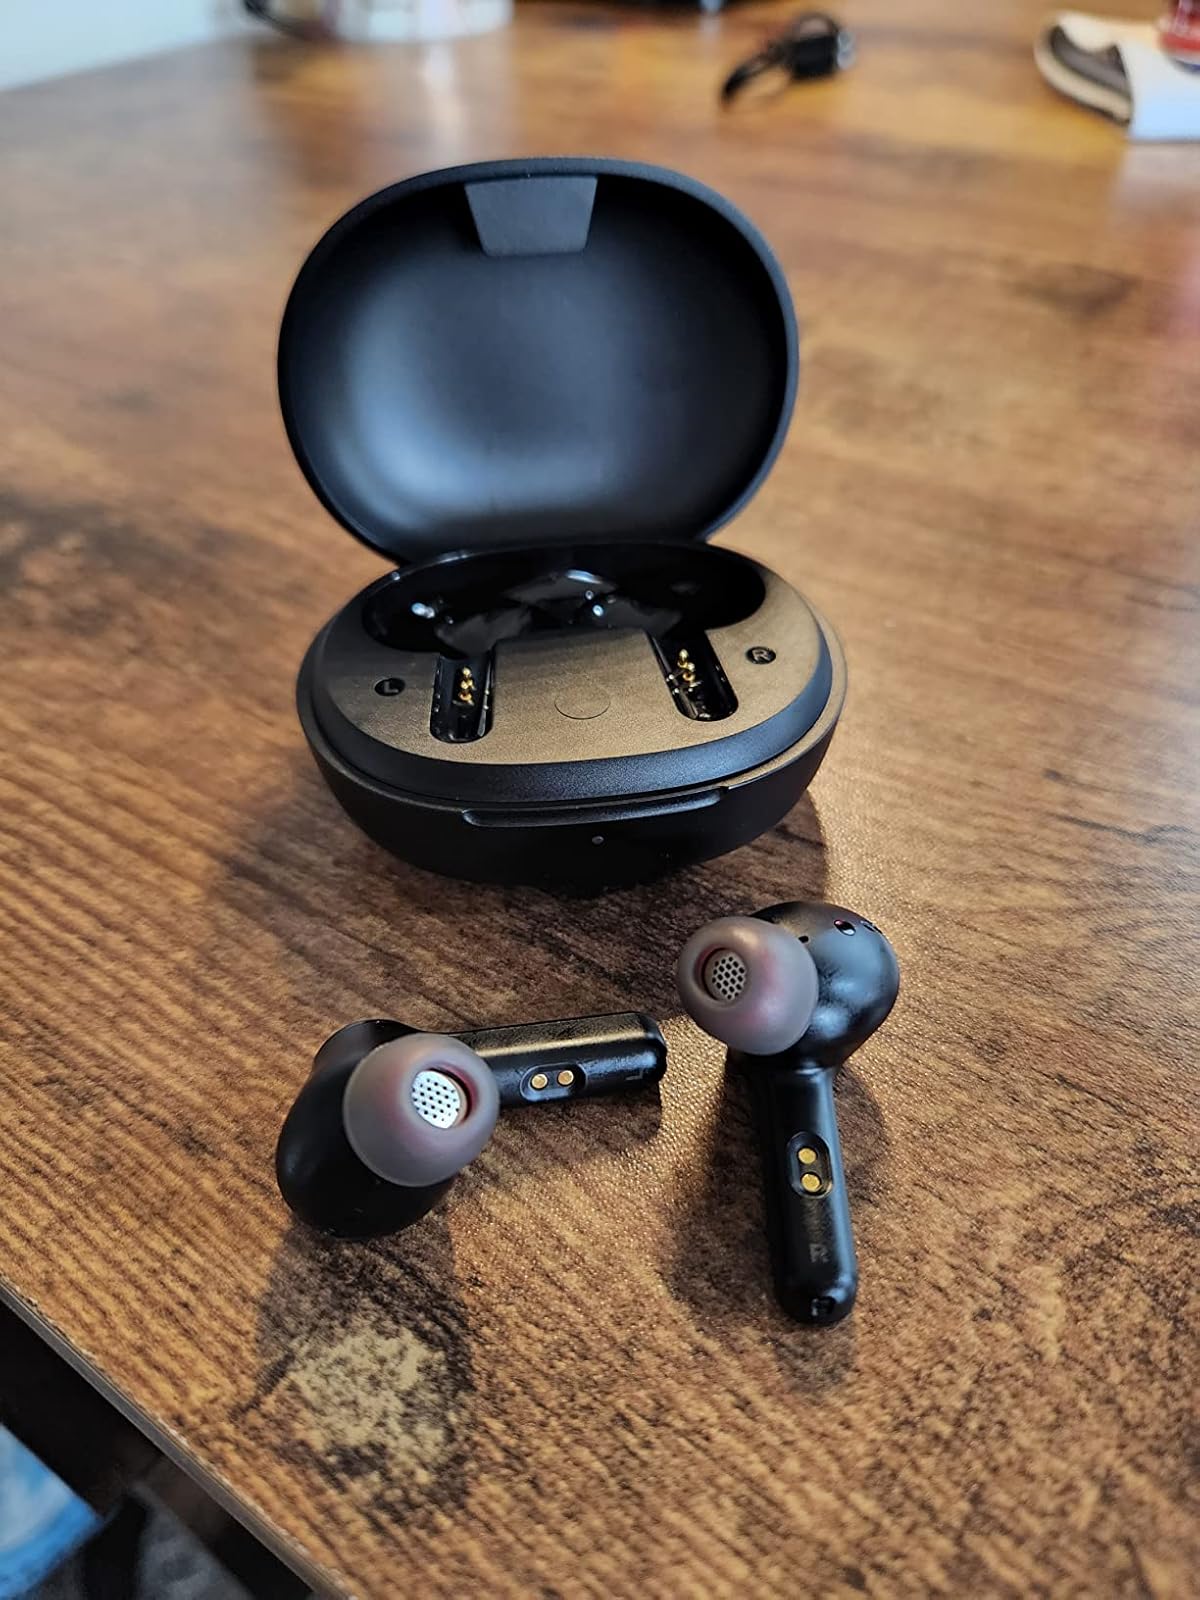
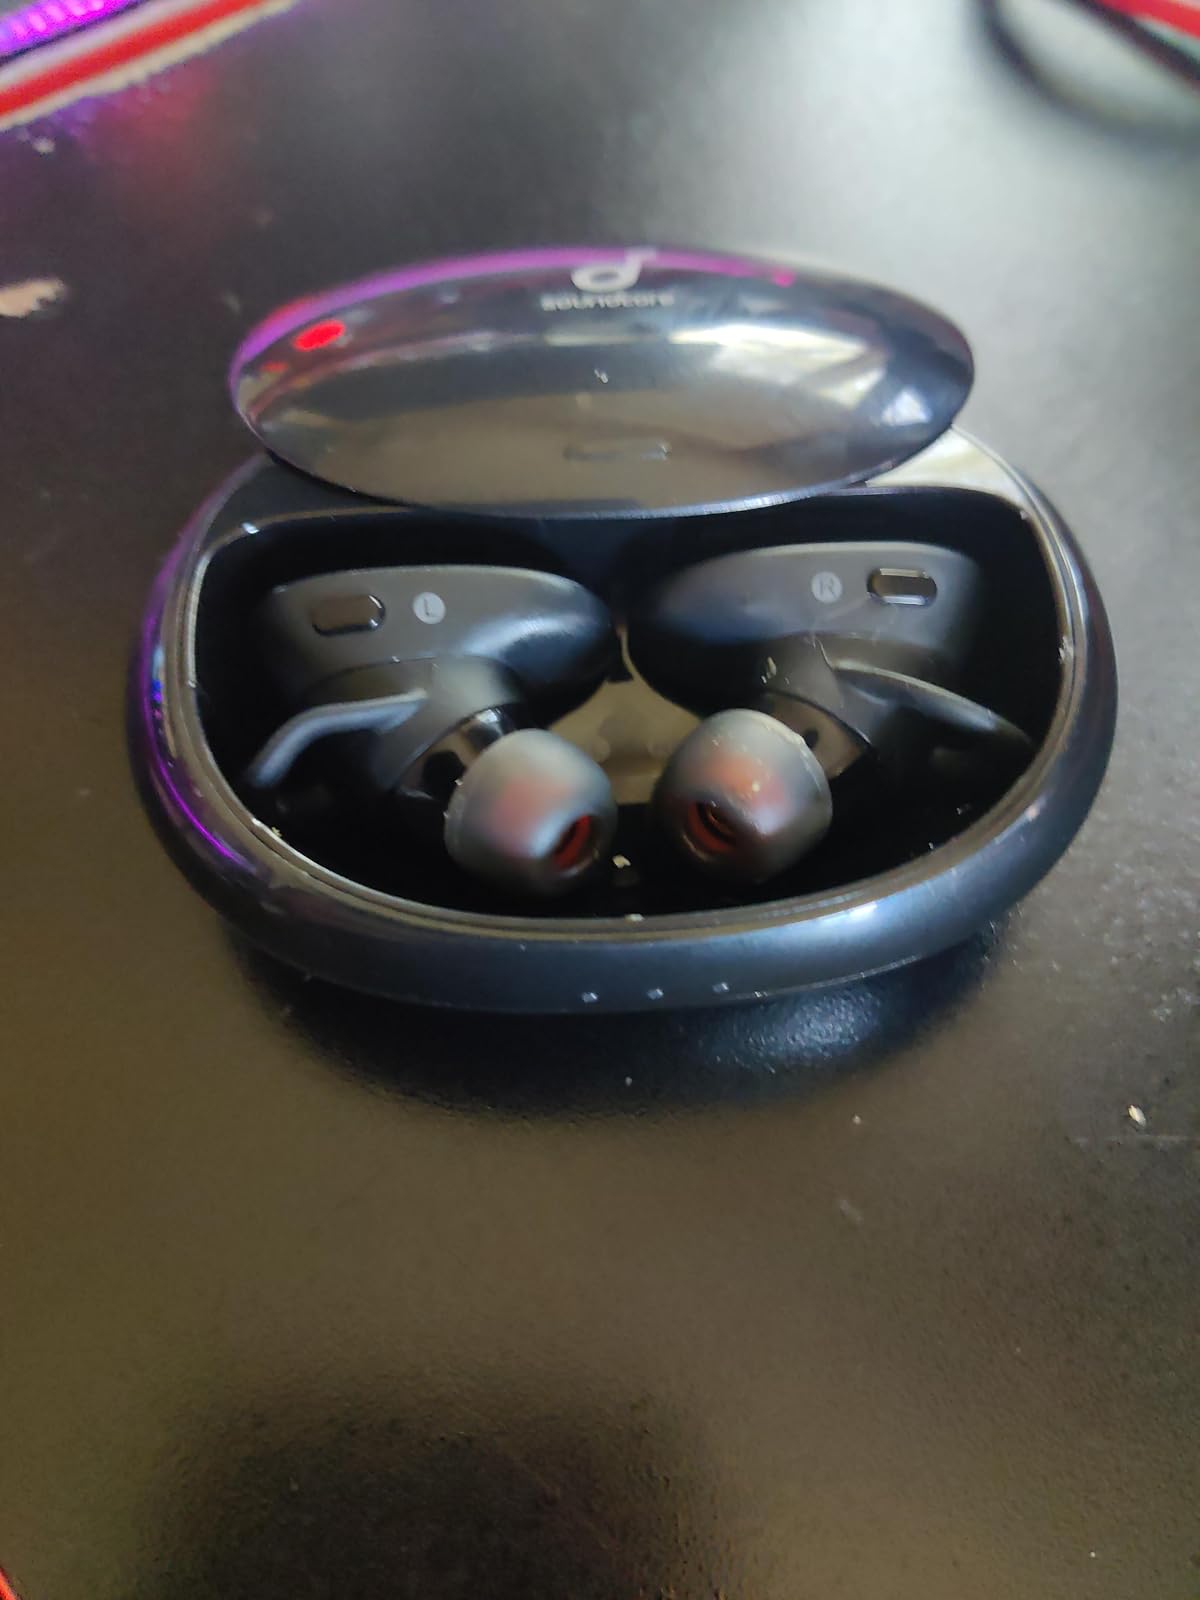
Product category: earbuds
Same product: no